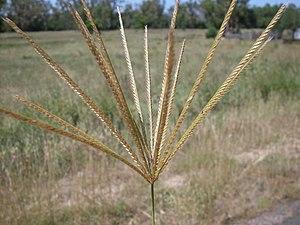
Chloris gayana, l'Herbe de Rhodes, est une espèce de plantes monocotylédones de la famille des Poaceae, sous-famille des Chloridoideae, originaire d'Afrique et répandue dans toutes les régions tropicales et subtropicales.